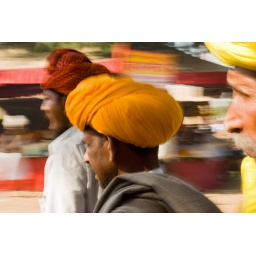
With colourful turbans, walking around the pushkar mela ground